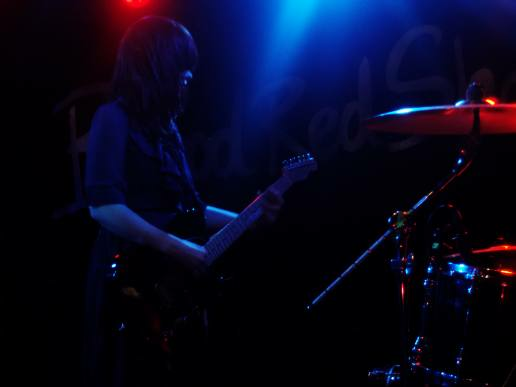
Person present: Yes